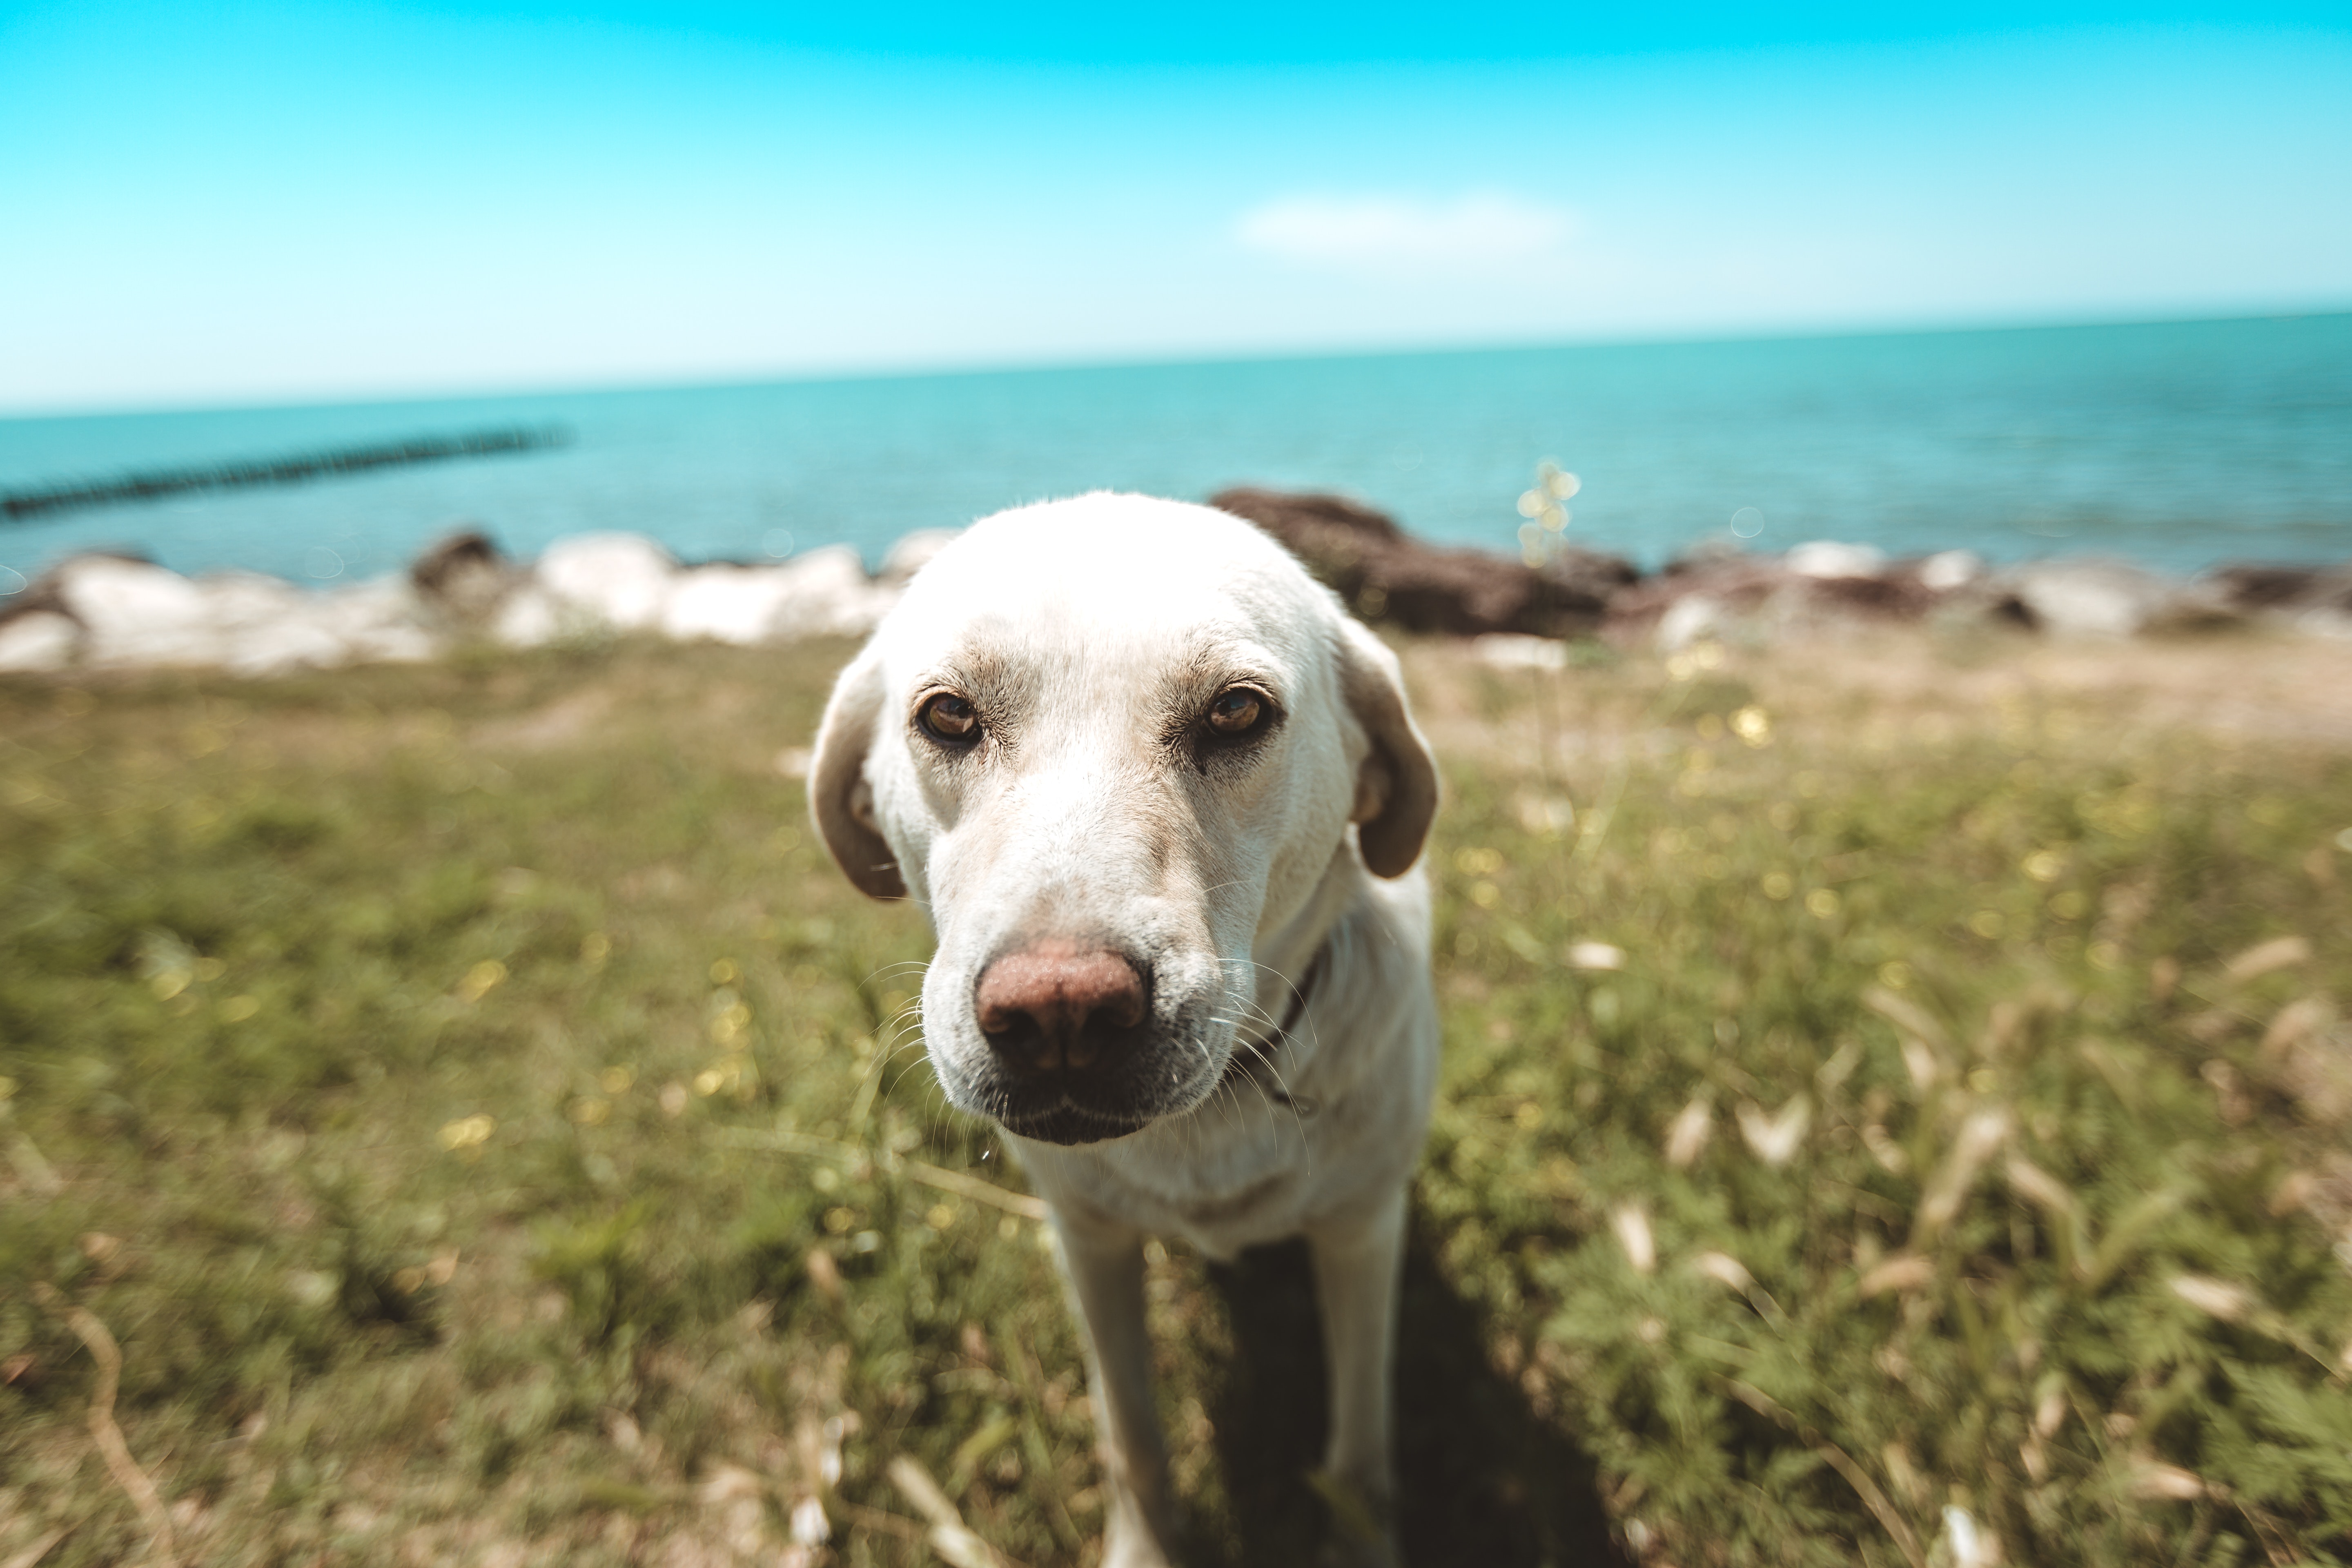
dog, mammal, vertebrate, canidae, dog breed, carnivore, weimaraner, sporting group, snout, retriever, labrador retriever, hunting dog, mudhol hound, pointing breed, pointer, fawn